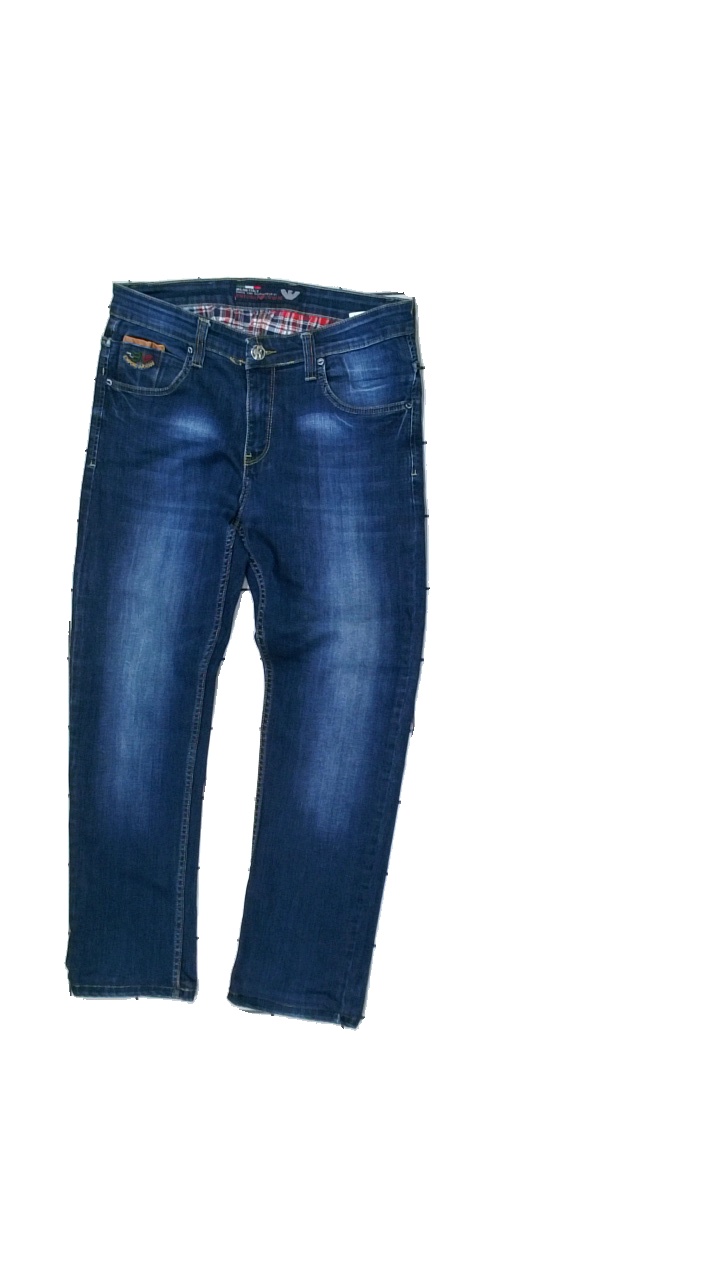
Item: Jeans (Men)
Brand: Armani
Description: blue jeans with embroidery
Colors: Blue
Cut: Regular
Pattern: Embroidered
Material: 100% Cotton
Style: Denim
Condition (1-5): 5
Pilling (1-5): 5
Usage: Reuse
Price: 150-250